Walt Mason

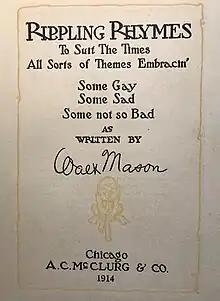

Mason's prose poems were in later times often remembered for their sentiment and gentle humor, but he also wrote satires. Two of his victims were William Randolph Hearst, whom he skewered in "The Nation's Hope", and the little town of Iola, Kansas, to which he attributed a propensity for crime, scandal, and violence, all out of proportion to its size, in "Quiet At Iola". Hearst's reaction is unknown, while the newspapers of Iola were split: the "Iola Daily Record" reprinted it, but the "Iola Daily Index" railed about the poem and criticized other Kansas newspapers that reprinted it as being "edited from Emporia".